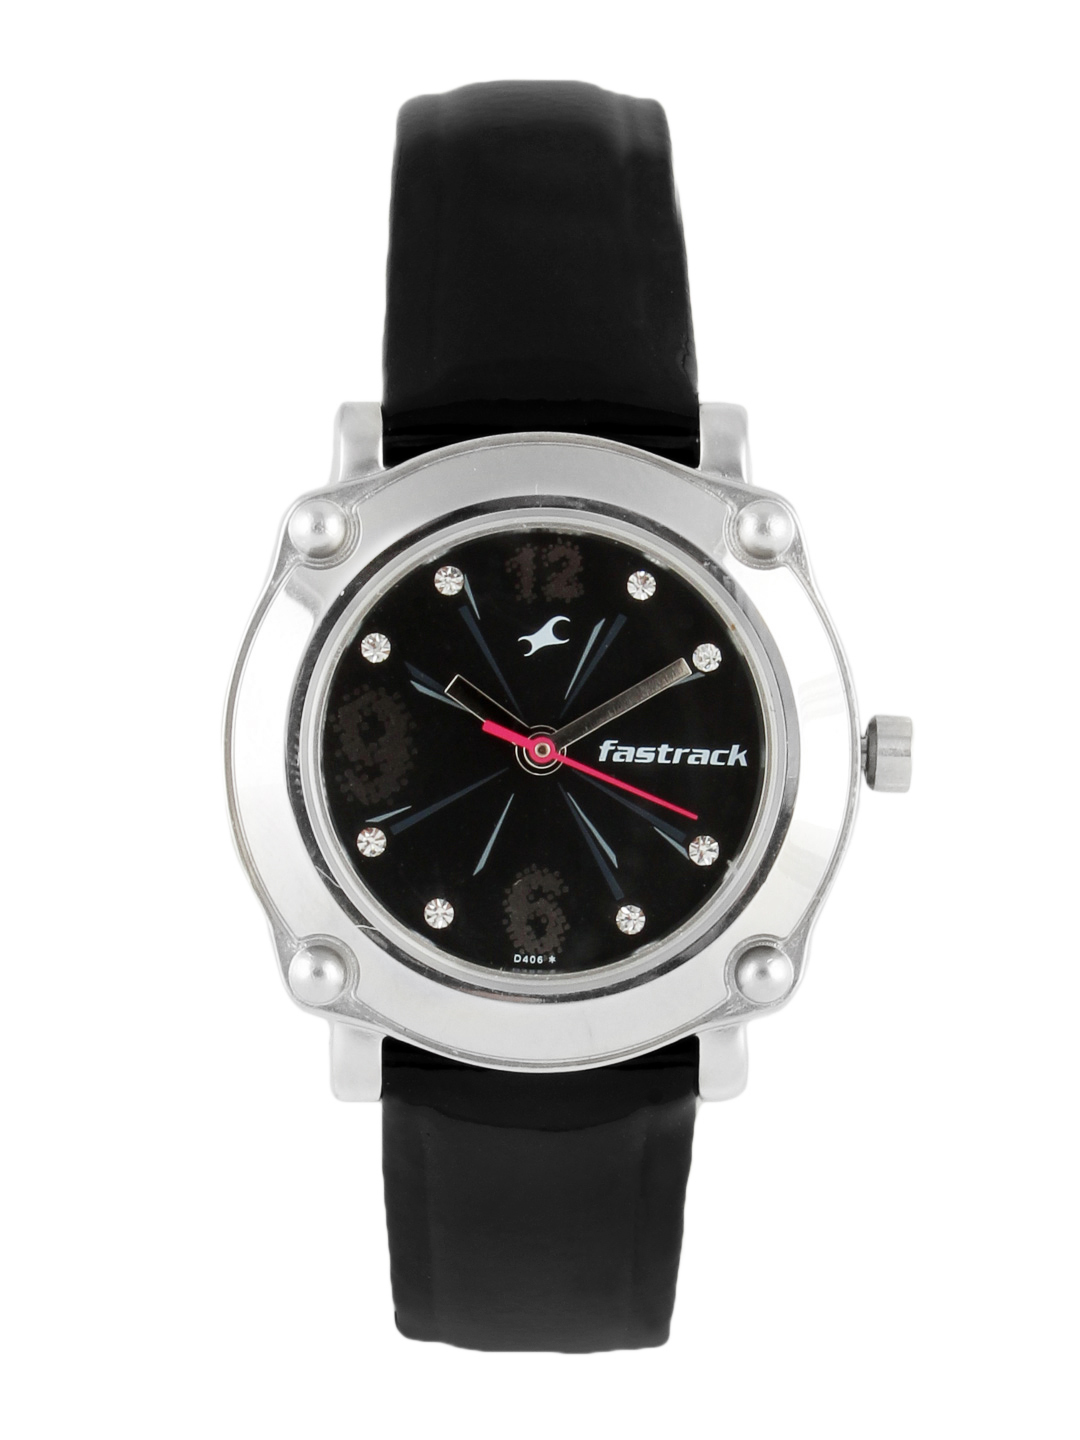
Fastrack Women Black Dial Watch
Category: Accessories / Watches / Watches
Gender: Women
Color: Black
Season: Winter 2016
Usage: Casual